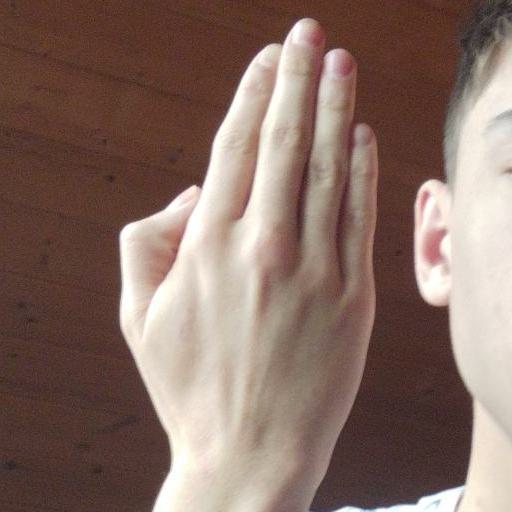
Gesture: stop_inverted